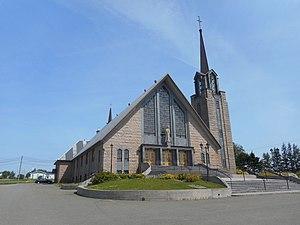
Église de Notre-Dame-de-la-Purification, boulevard Gérard-D.-Levesque Est, Paspébiac, Québec patrimoine-culturel.gouv.qc.ca
Paspébiac est une ville du Québec, située dans la municipalité régionale de comté de Bonaventure, dans la région administrative de la Gaspésie–Îles-de-la-Madeleine. La municipalité est membre de la Fédération des Villages-relais du Québec.